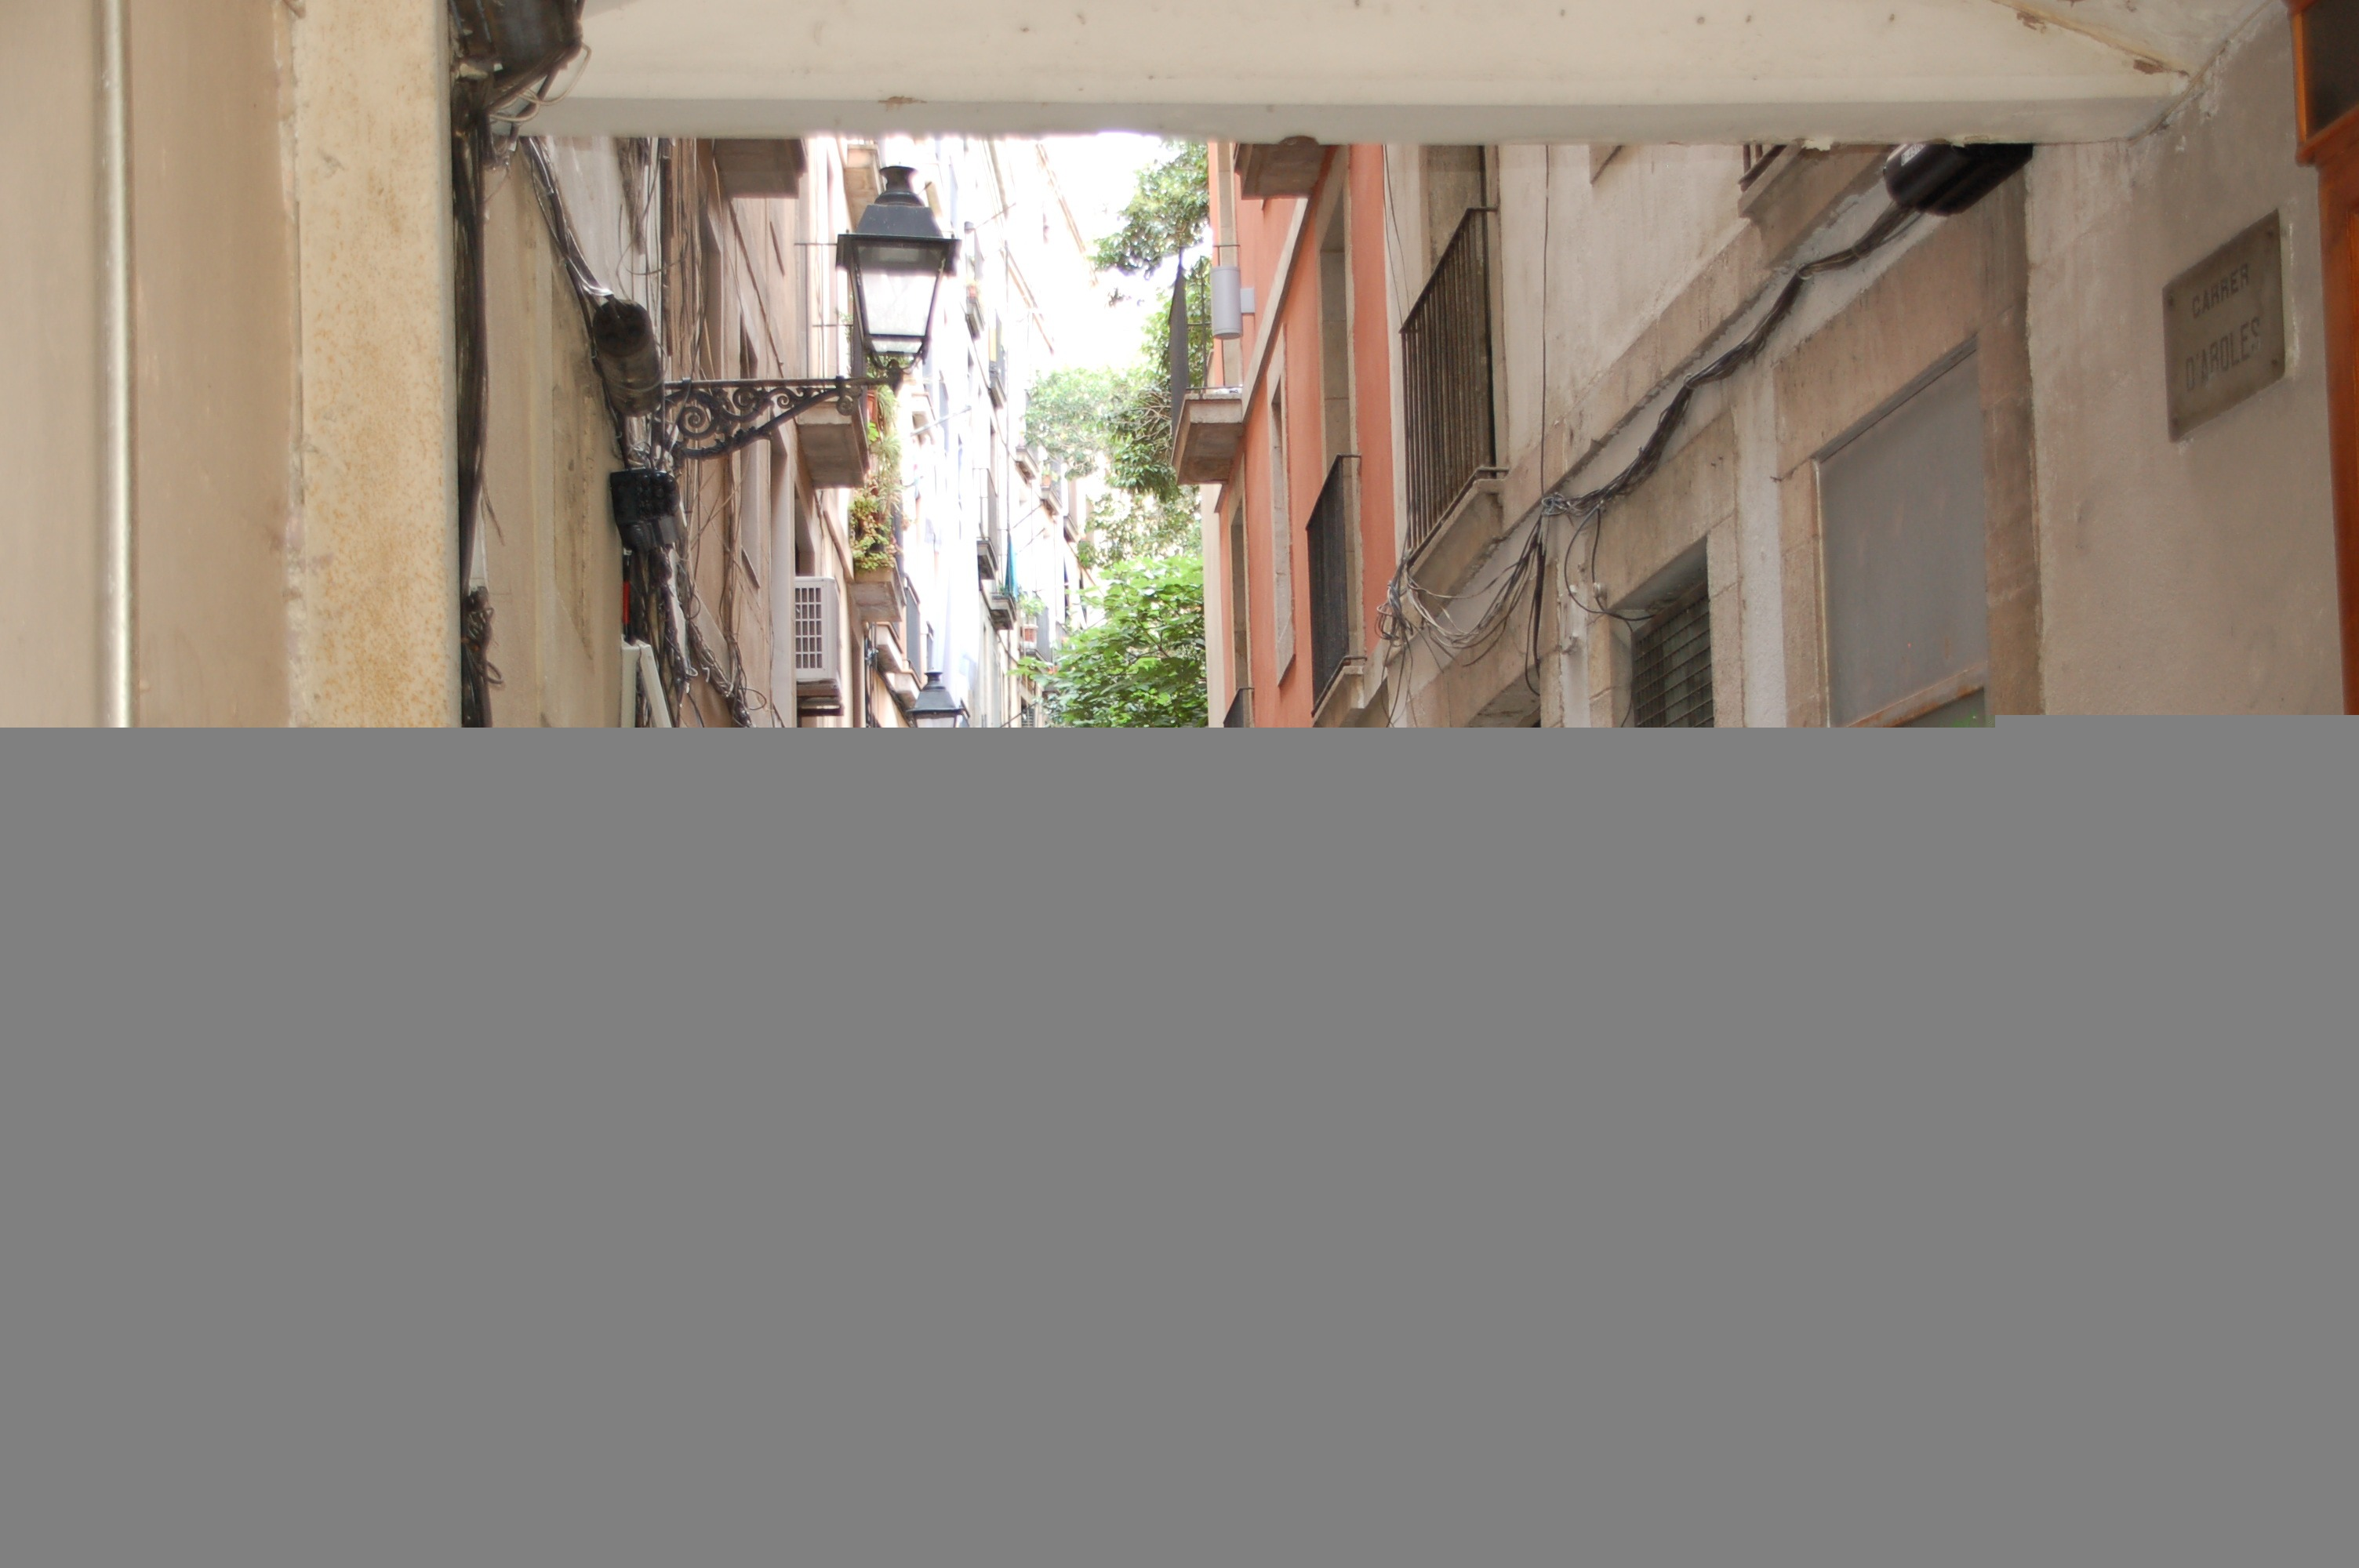
window, home, curtain, room, door, barcelona, interior design, textile, spain, state, window covering, window treatment